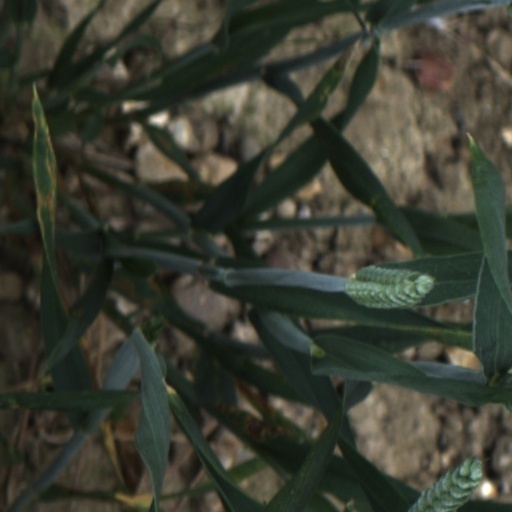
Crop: wheat